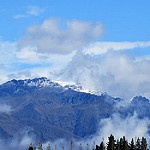
Label: mountain